Aplec

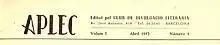
Aplec - capçalera

It was a literary magazine, really well illustrated. It contained collaborations from J.Mettra, Octavi Saltor, Aurora Bertrana, Salvador Espriu, Maria Aurèlia Capmany, P. Prat i Ubach, Josep Gudiol, Rosa Ricart and Josep Iglésies.